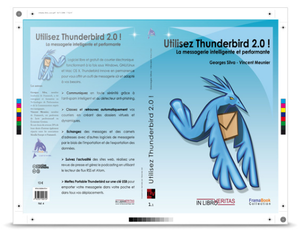
Couverture réalisée par Alexandre Mory du livre ""Utilisez Thunderbird 2.0
Framasoft est un réseau d'éducation populaire créé en novembre 2001 par Alexis Kauffmann, Paul Lunetta, et Georges Silva, et soutenu depuis 2004 par l'association homonyme. Consacré principalement au logiciel libre, il s'organise en trois axes sur un mode collaboratif : promotion, diffusion et développement de logiciels libres, enrichissement de la culture libre et offre de services libres en ligne.